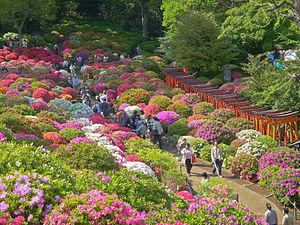
Le Nezu-jinja est un sanctuaire shinto, fondé en 1705, situé dans l'arrondissement de Bunkyō à Tokyo au Japon.